Sam Mayer

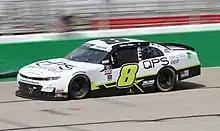
Mayer's Xfinity Series car at Atlanta Motor Speedway in 2021

On January 14, 2021, defending ARCA champion Bret Holmes announced he would begin fielding a part-time Truck Series team, the No. 32, for himself and Mayer for the upcoming season. In addition, Mayer would also drive select races in Bret Holmes Racing's No. 23 car in the ARCA Menards Series and ARCA Menards Series East. Three days later on January 17, it was also announced that Mayer would run seven races in the No. 75 for Henderson Motorsports in the Truck Series, beginning at the Daytona Road Course, which would end up being his only start with Henderson Motorsports.